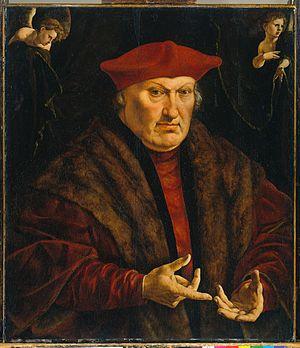
Erard de la Marck
Le palais des princes-évêques de Liège ou palais épiscopal de Liège, se situe sur la place Saint-Lambert dans le centre de Liège. Le Palais actuel, devenu le palais de justice de Liège, a été reconstruit au XVIᵉ siècle à l'initiative du cardinal Érard de La Marck, à l'emplacement d'un ancien édifice détruit lors du sac de Charles le Téméraire. Une nouvelle aile néo-gothique, le palais provincial, est construite entre 1849 et 1853.
Érard de la Marck, né le 31 mai 1472 à Sedan, en Ardennes, et mort le 16 février 1538 à Liège, est le cadet de la maison de La Marck, puissante famille d'origine germanique, qui s’est efforcée, depuis le XIᵉ siècle d’accroître sa puissance vers l’ouest, tout d’abord la Ruhr, ensuite le pays de Liège et enfin la France. Il est l'initiateur du palais des princes-évêques actuel de Liège.
Theux est une commune francophone de Belgique, en Région wallonne, dans la province de Liège, ainsi qu’une localité où siège son administration.
Liège, aussi surnommée « La Cité ardente », est une ville francophone de l'est de la Belgique. Elle est le chef-lieu de la province de Liège et la capitale économique de la Wallonie. De 972 à 1795, elle fut la capitale de la Principauté de Liège. Du VIIIᵉ au XVIᵉ siècle, elle fut le siège du vaste évêché de Liège, héritier de la Civitas Tungrorum.